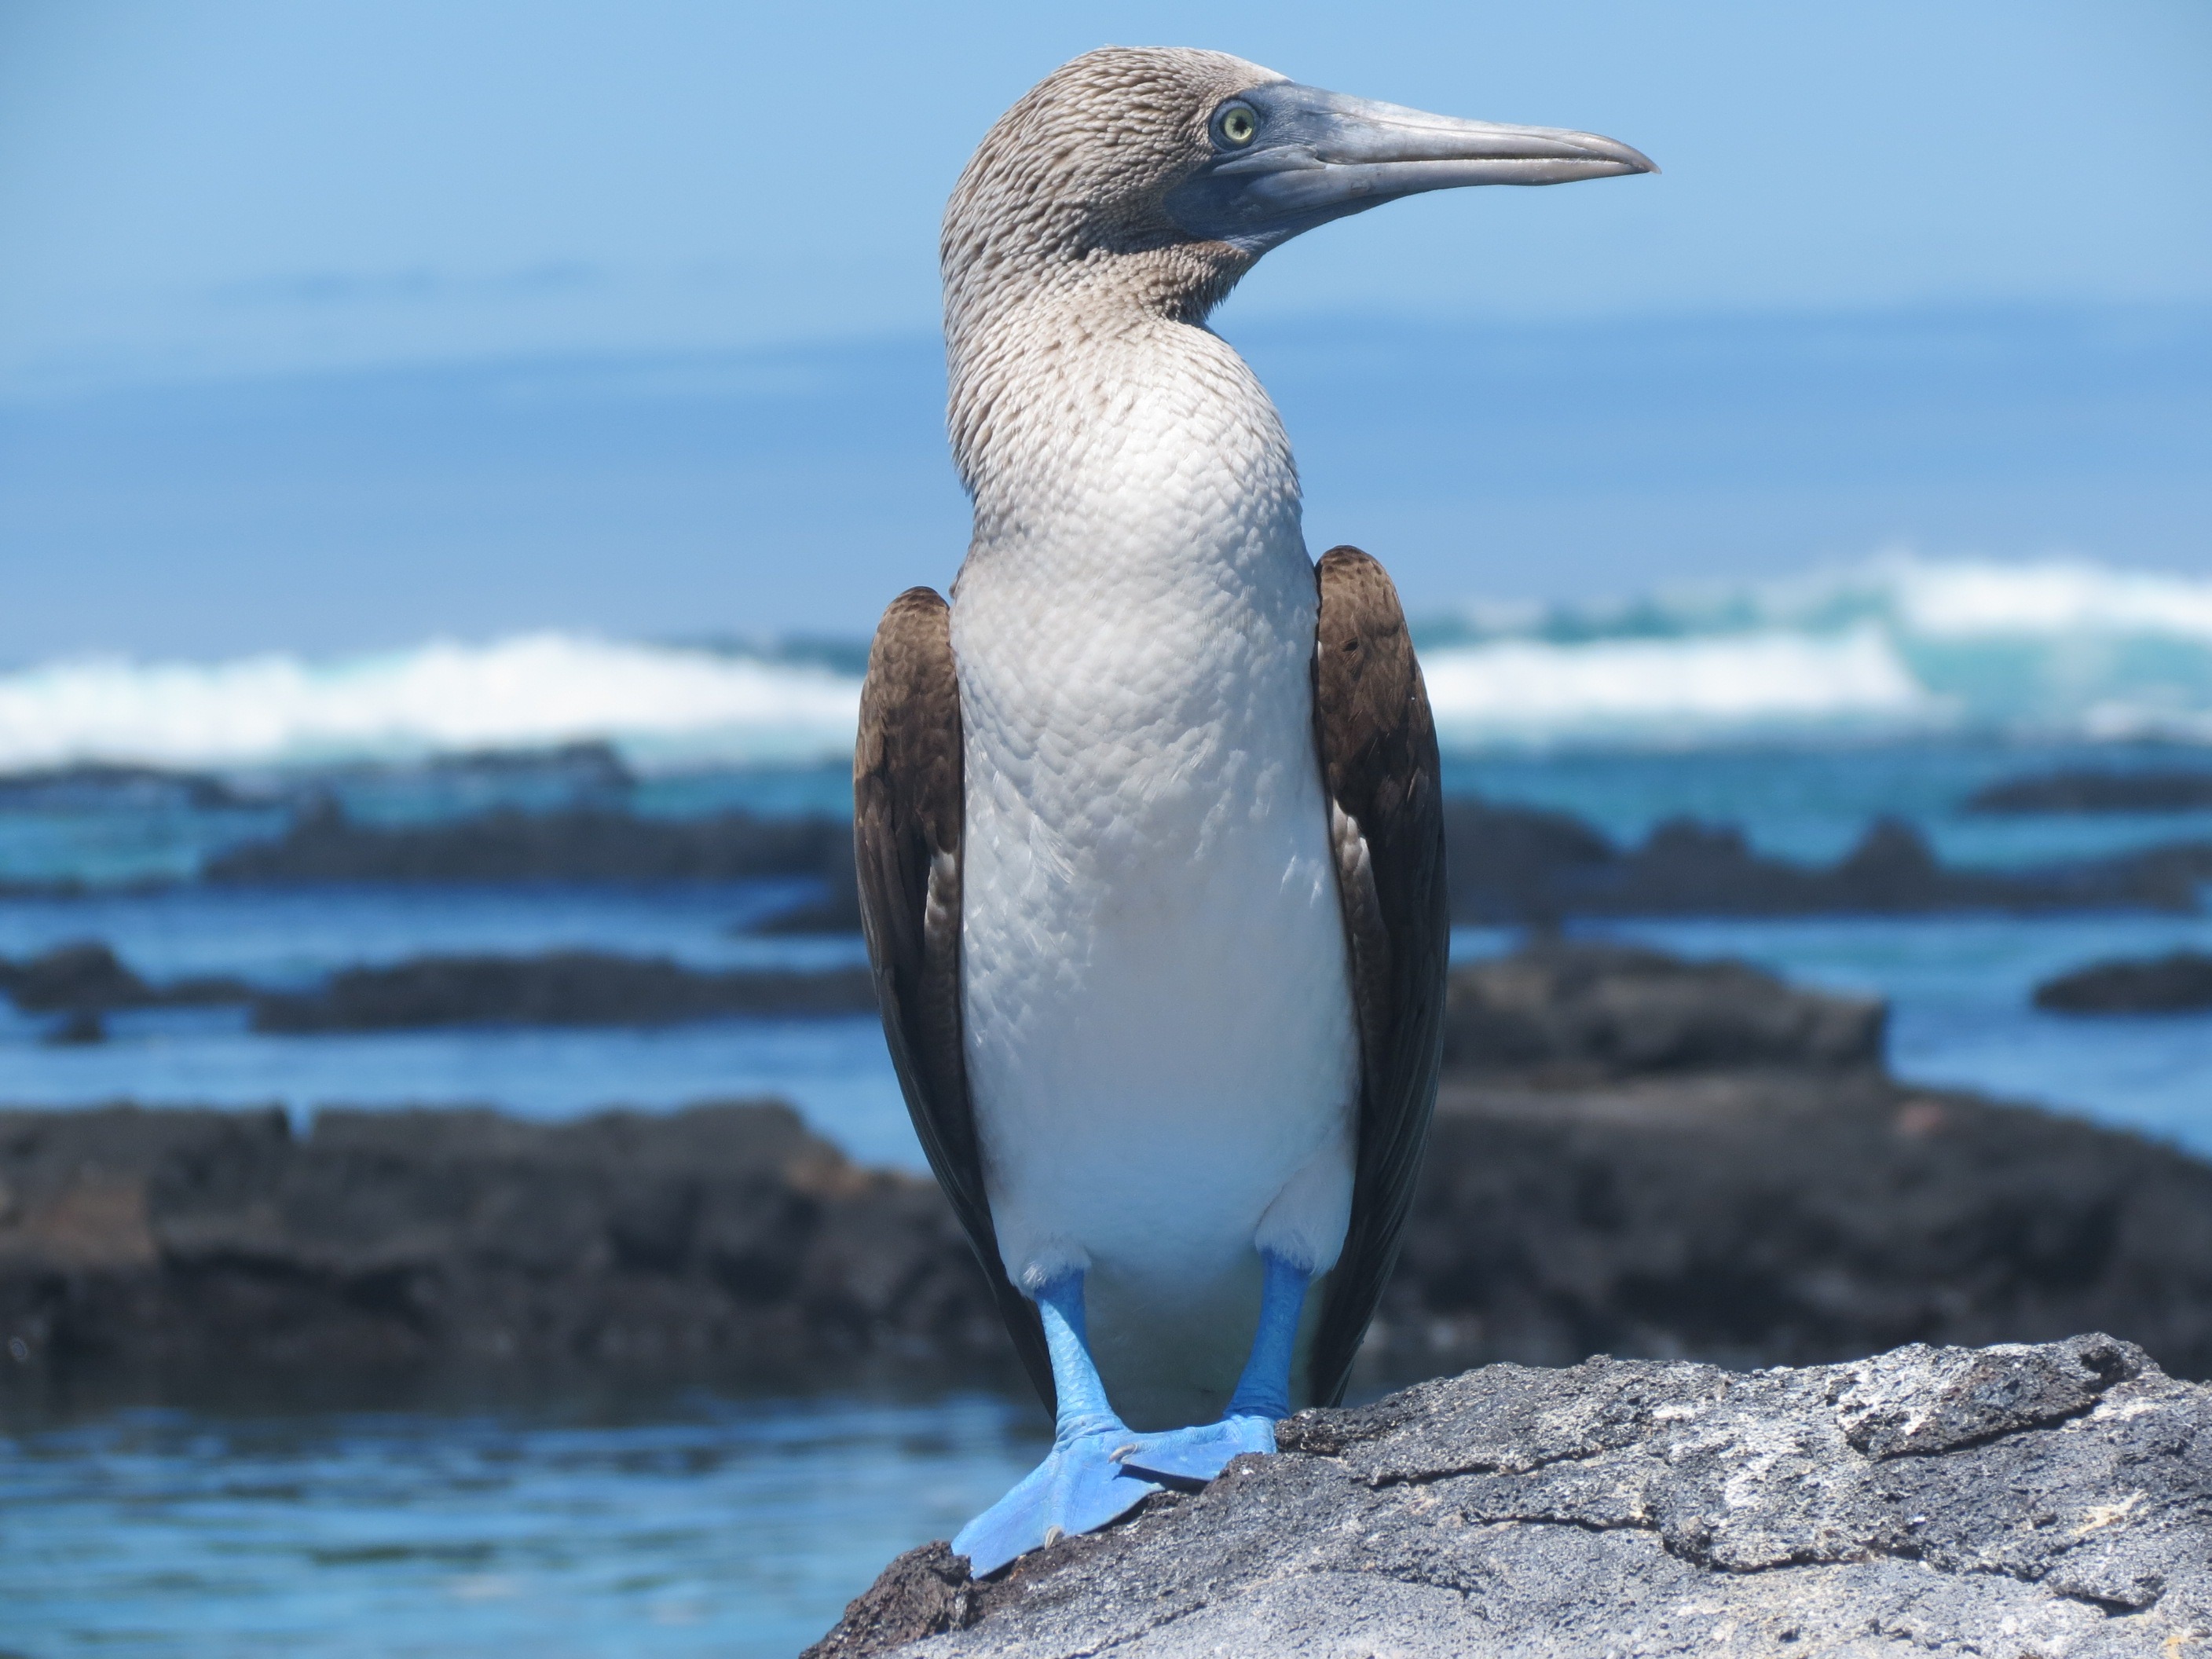
sea, water, ocean, bird, blur, seabird, wildlife, wild, beak, blue, avian, fauna, penguin, waves, aves, vertebrate, albatross, booby, avifauna, atlantic ocean, flightless bird, blue footed, galapagos islands, suliformes